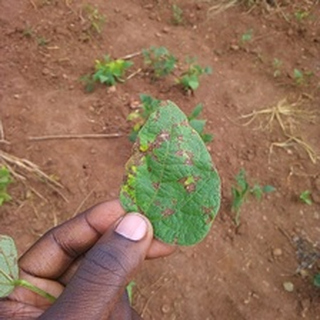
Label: bean_angular_leaf_spot